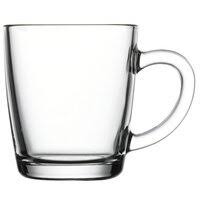
Waste category: glass